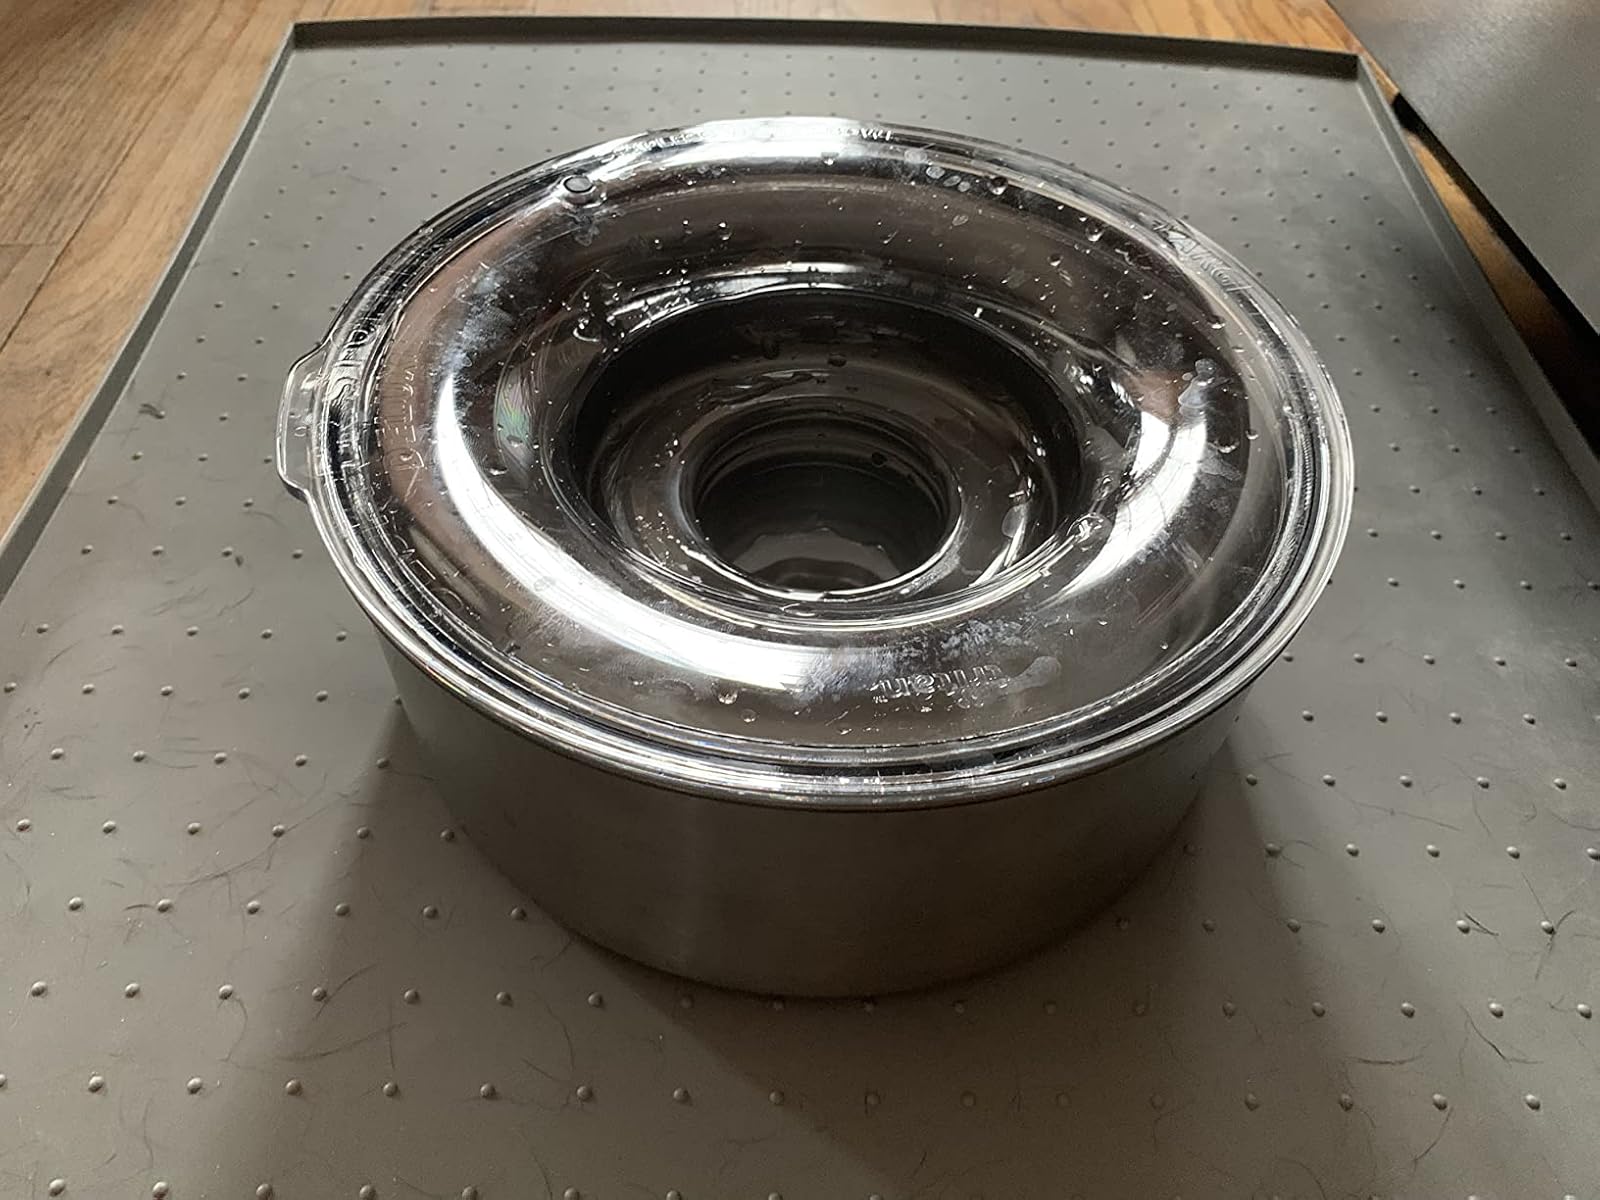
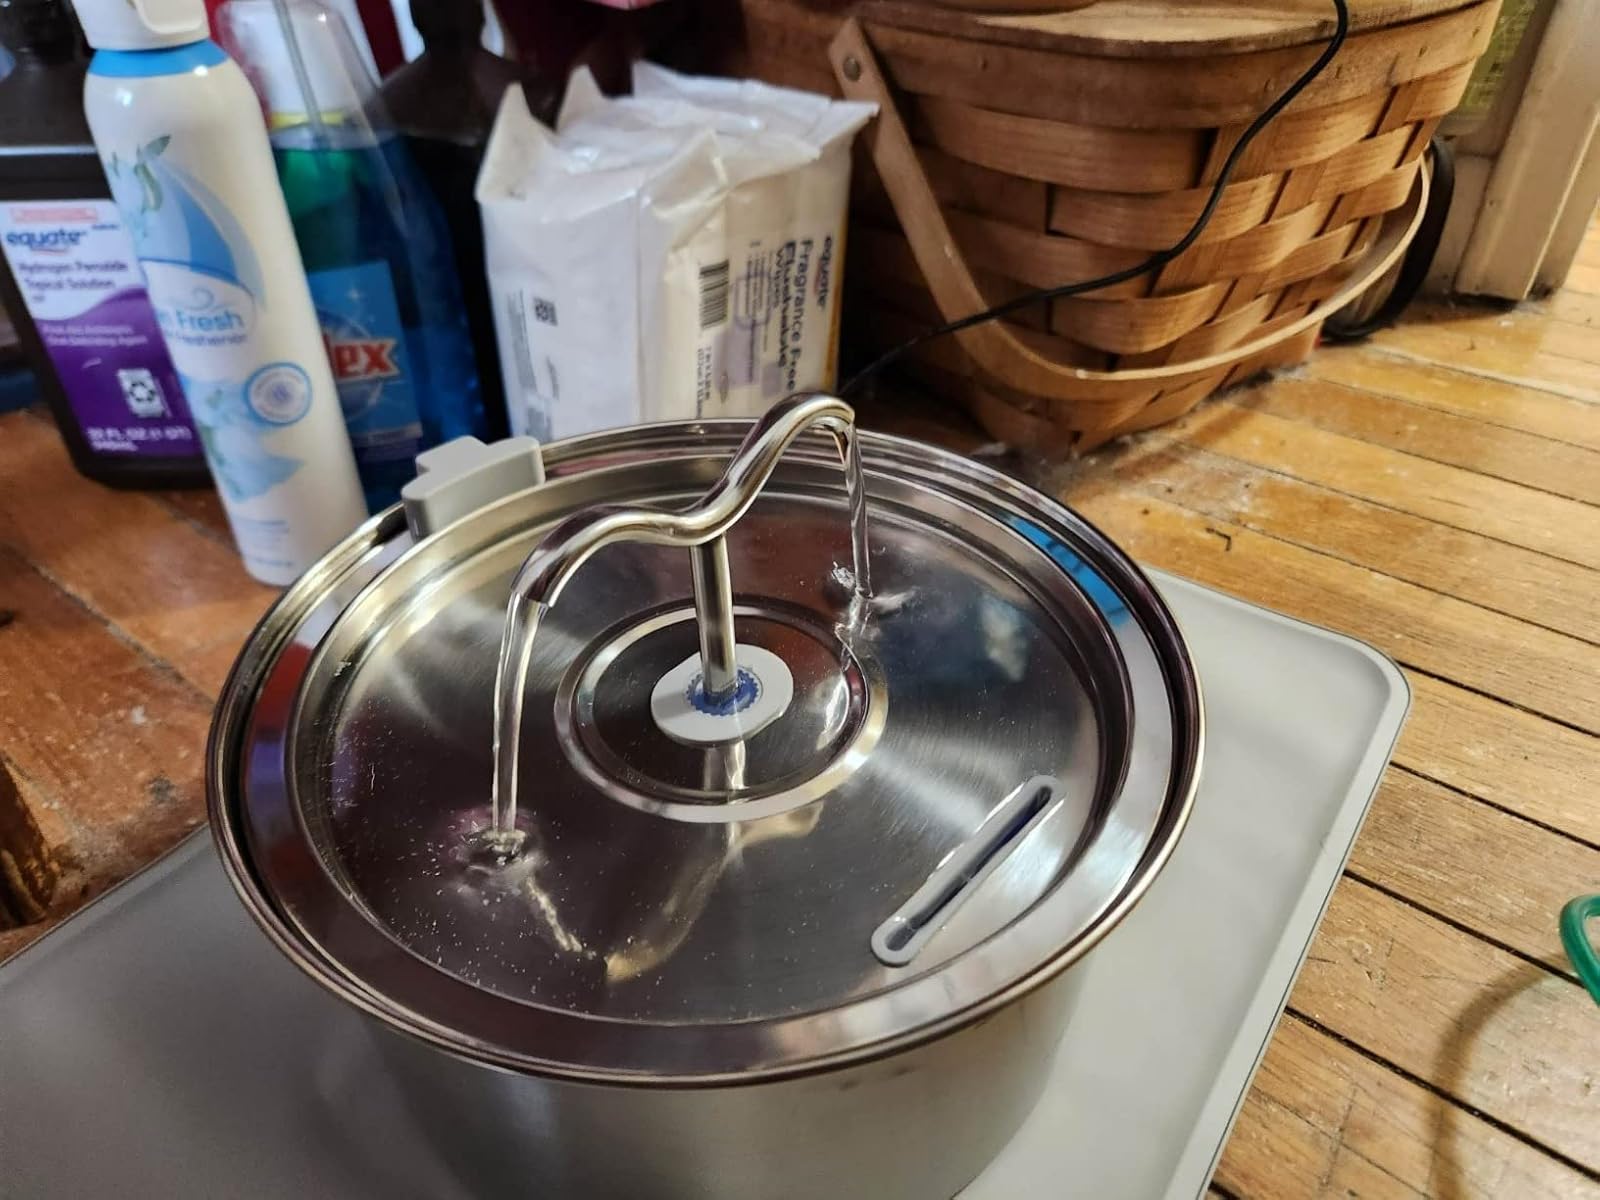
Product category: items_bowl
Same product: no